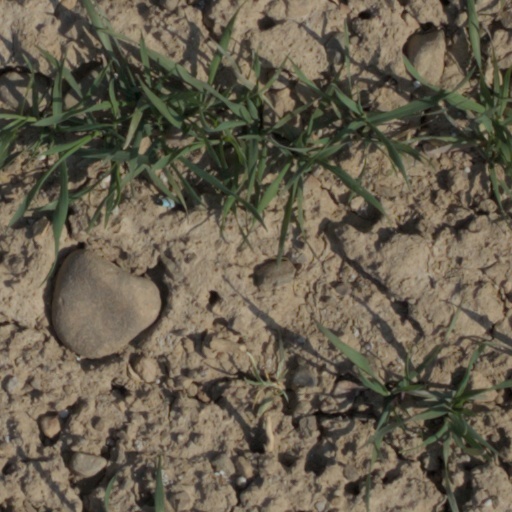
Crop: wheat